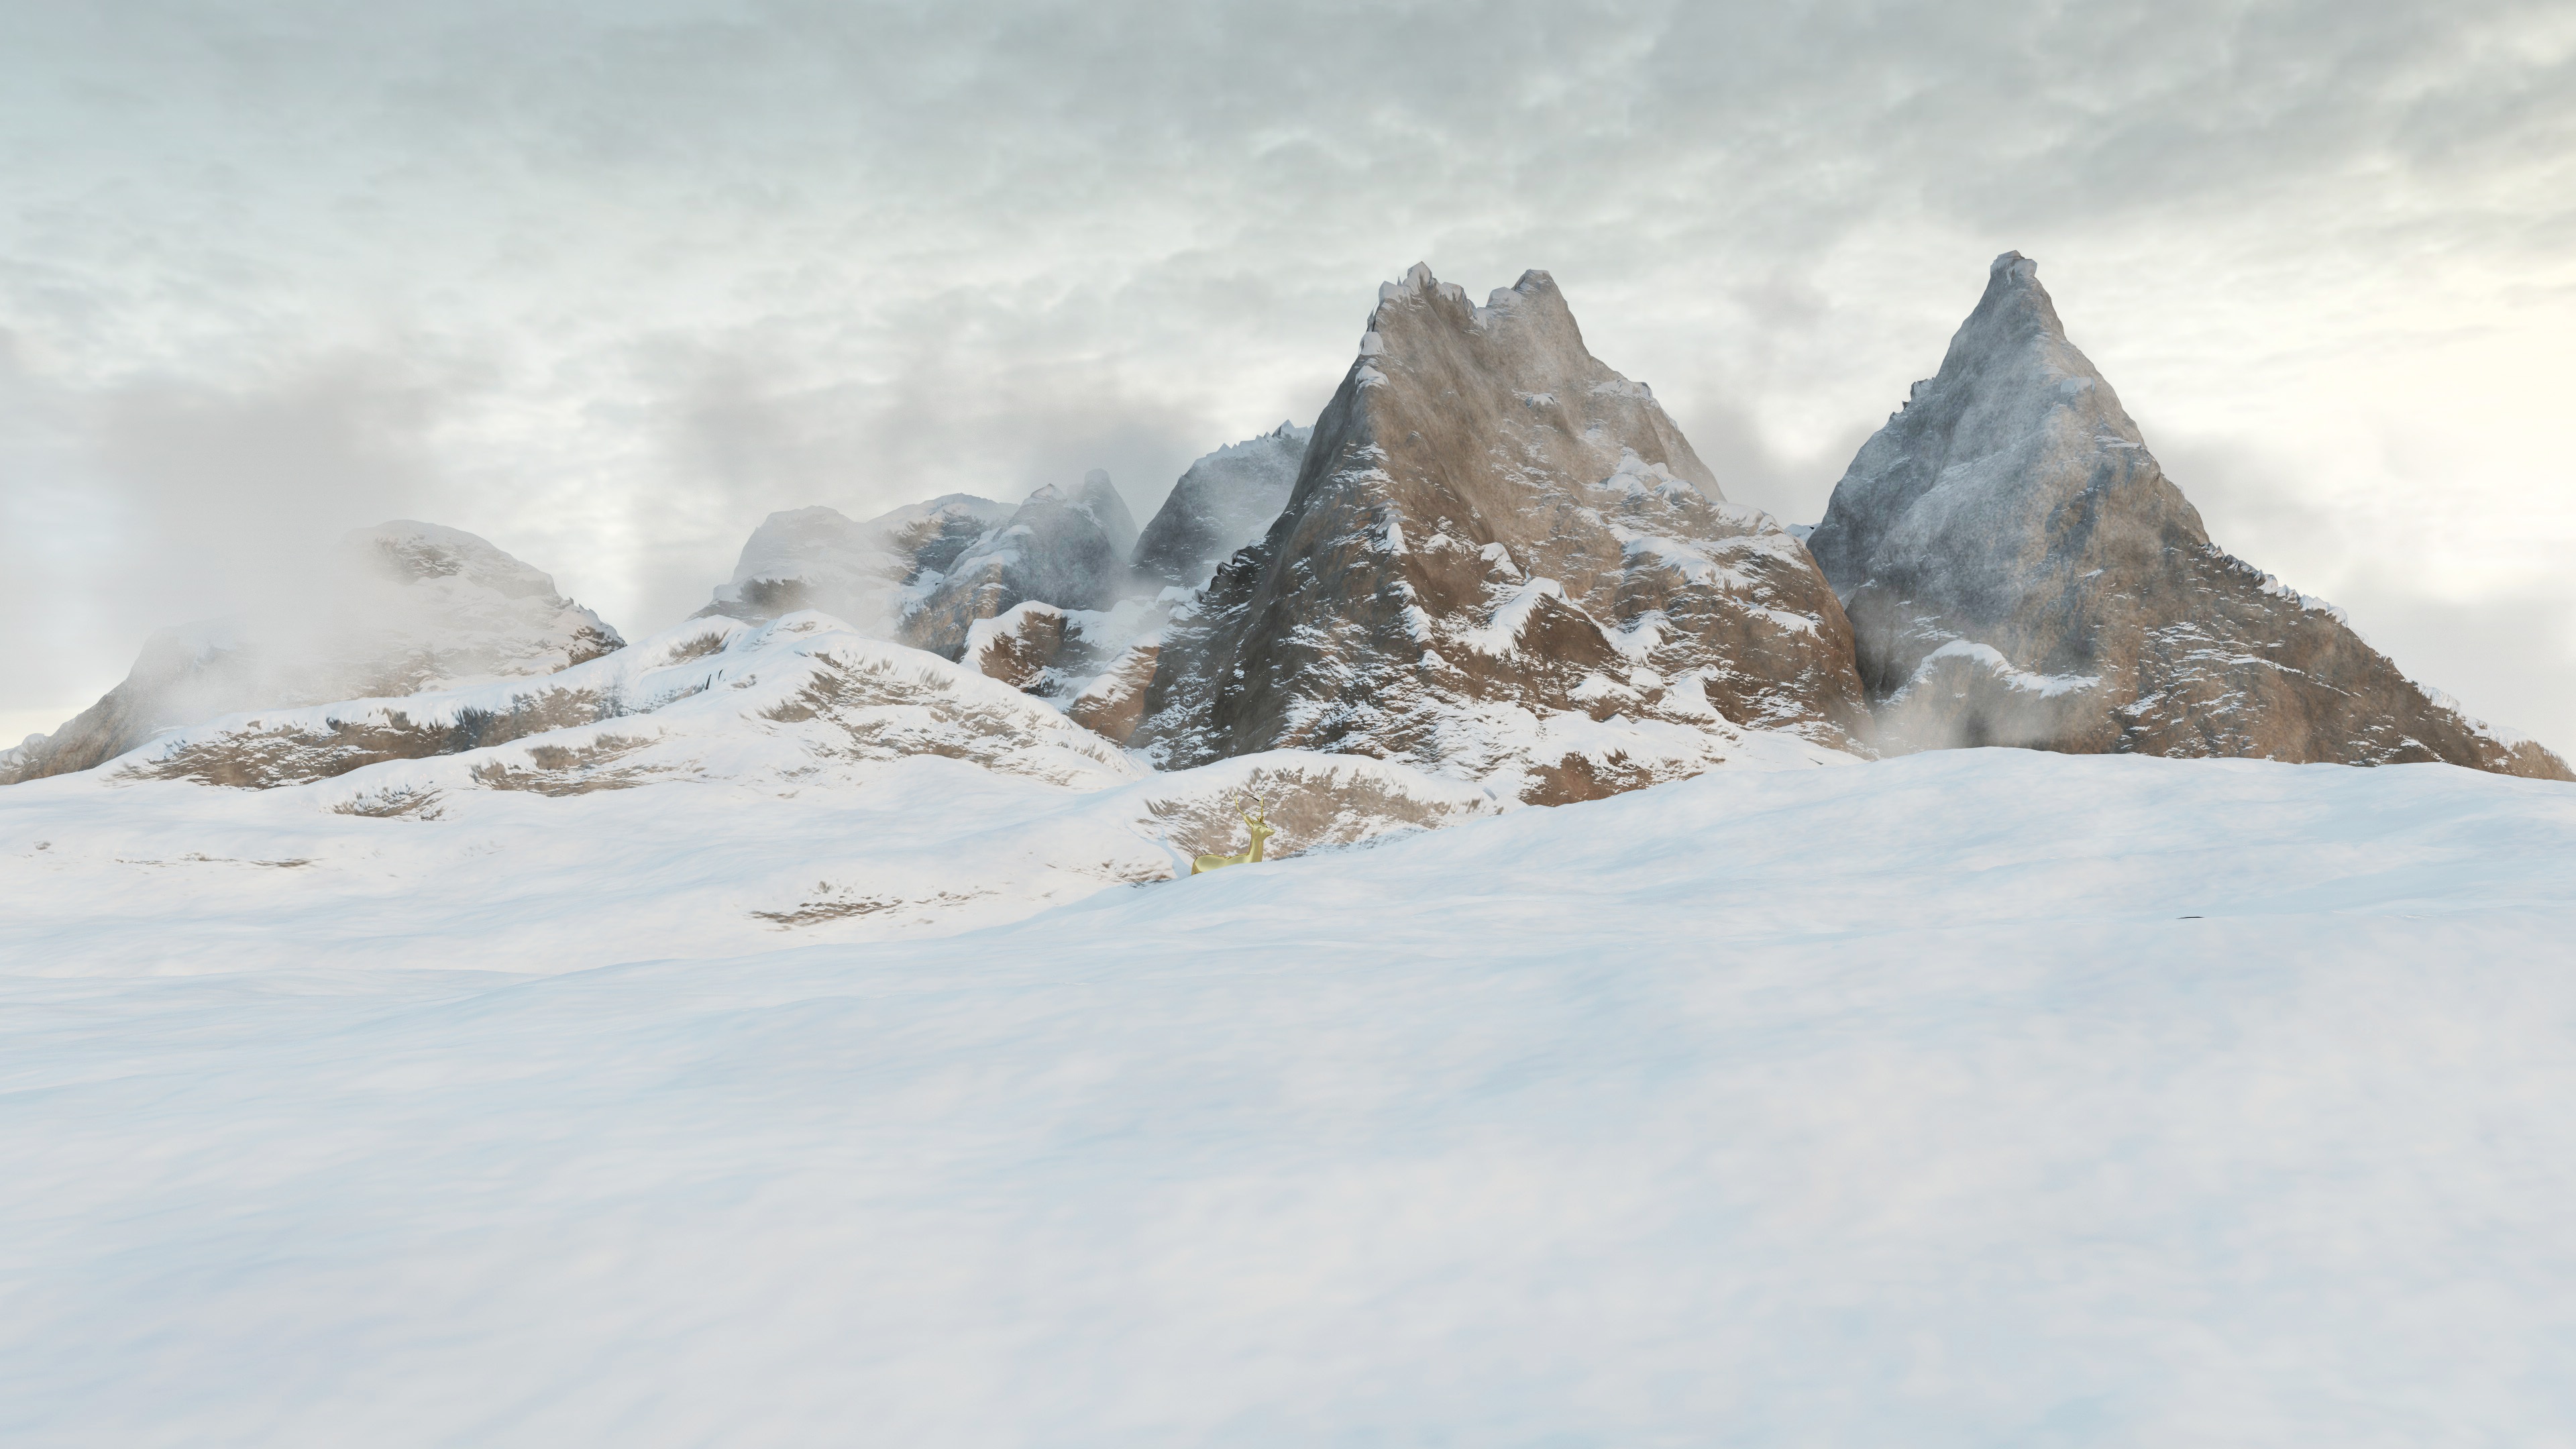
landscape, nature, mountain, snow, cold, winter, mountain range, panorama, weather, alpine, terrain, season, ridge, summit, austria, mountaineering, mountains, alps, plateau, switzerland, roe deer, wintry, piste, landform, geographical feature, mountainous landforms, geological phenomenon